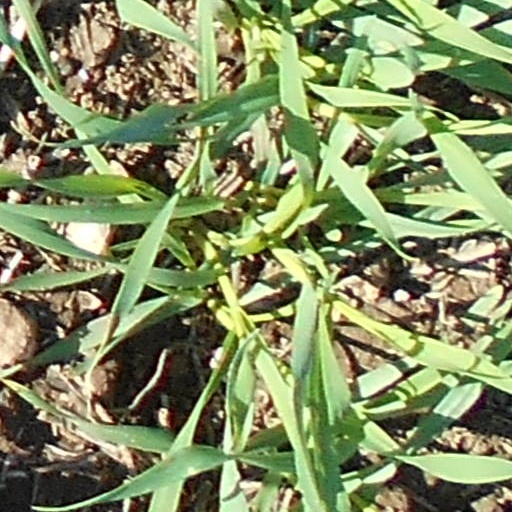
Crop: wheat